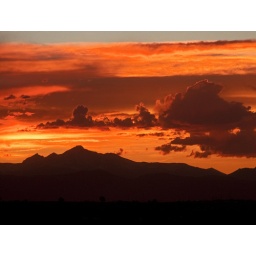
I left a little of the sky above the clouds in the picture.